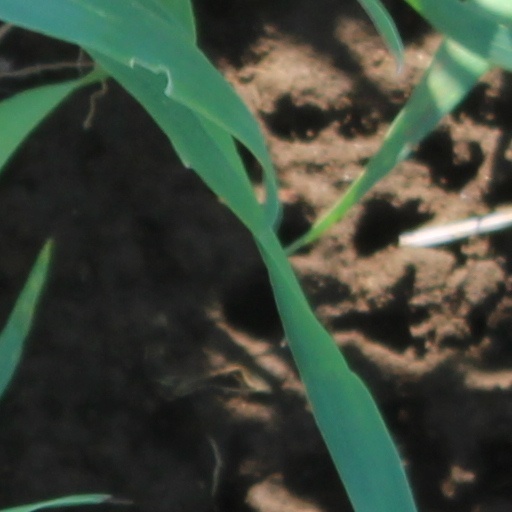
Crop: wheat